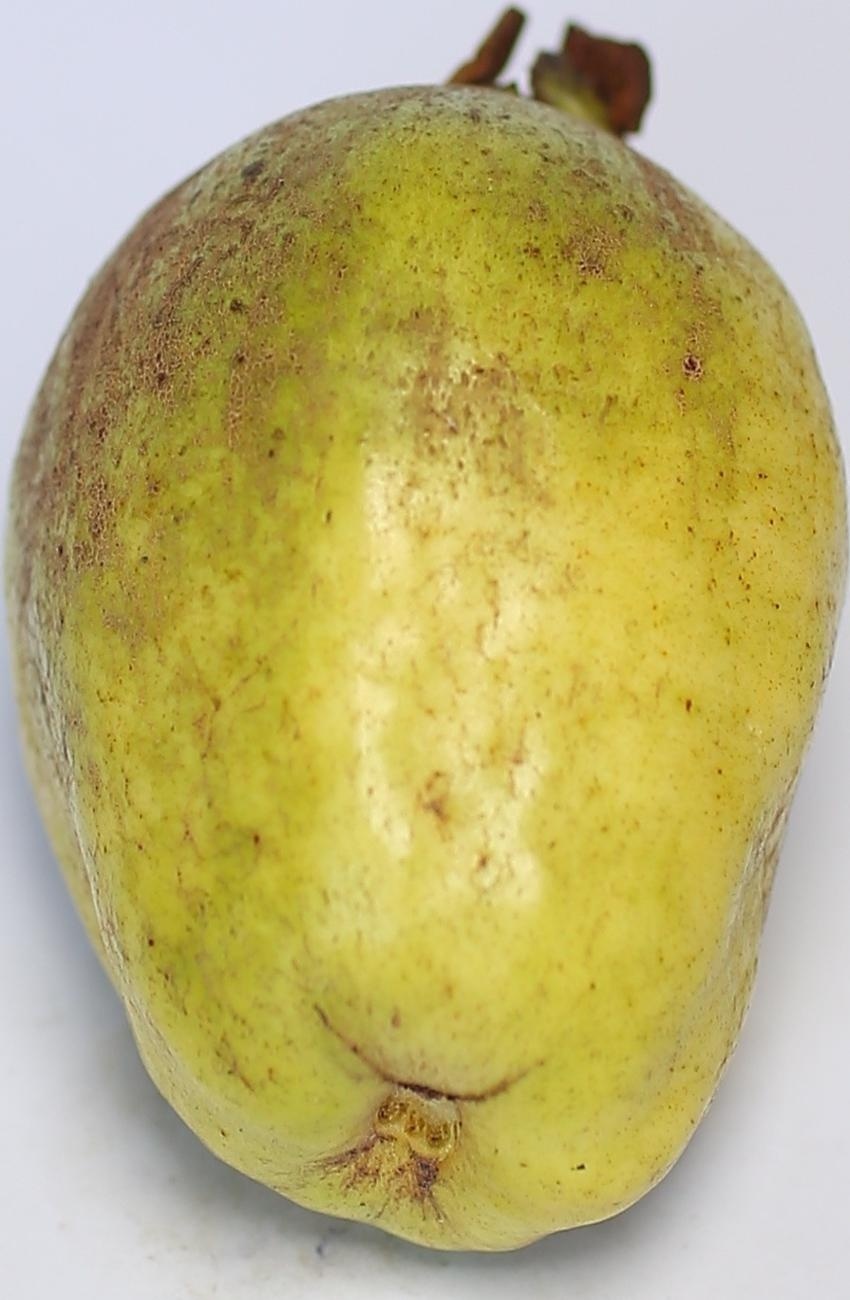
Maturity: mature-green
Variety: thadhrami